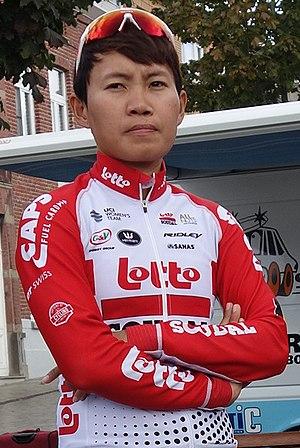
Nguyễn Thị Thật, née le 6 mars 1993 à Long Xuyen, est une coureuse cycliste vietnamienne.